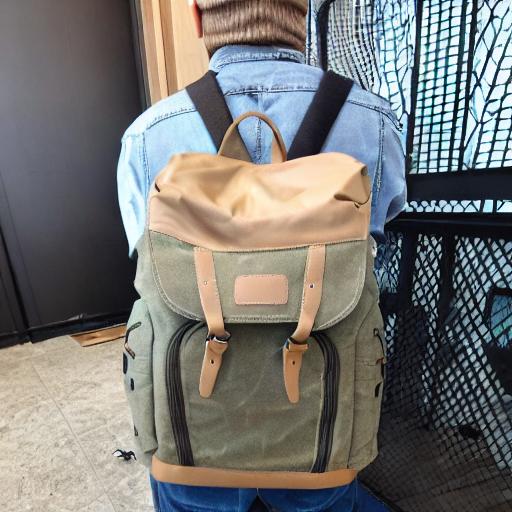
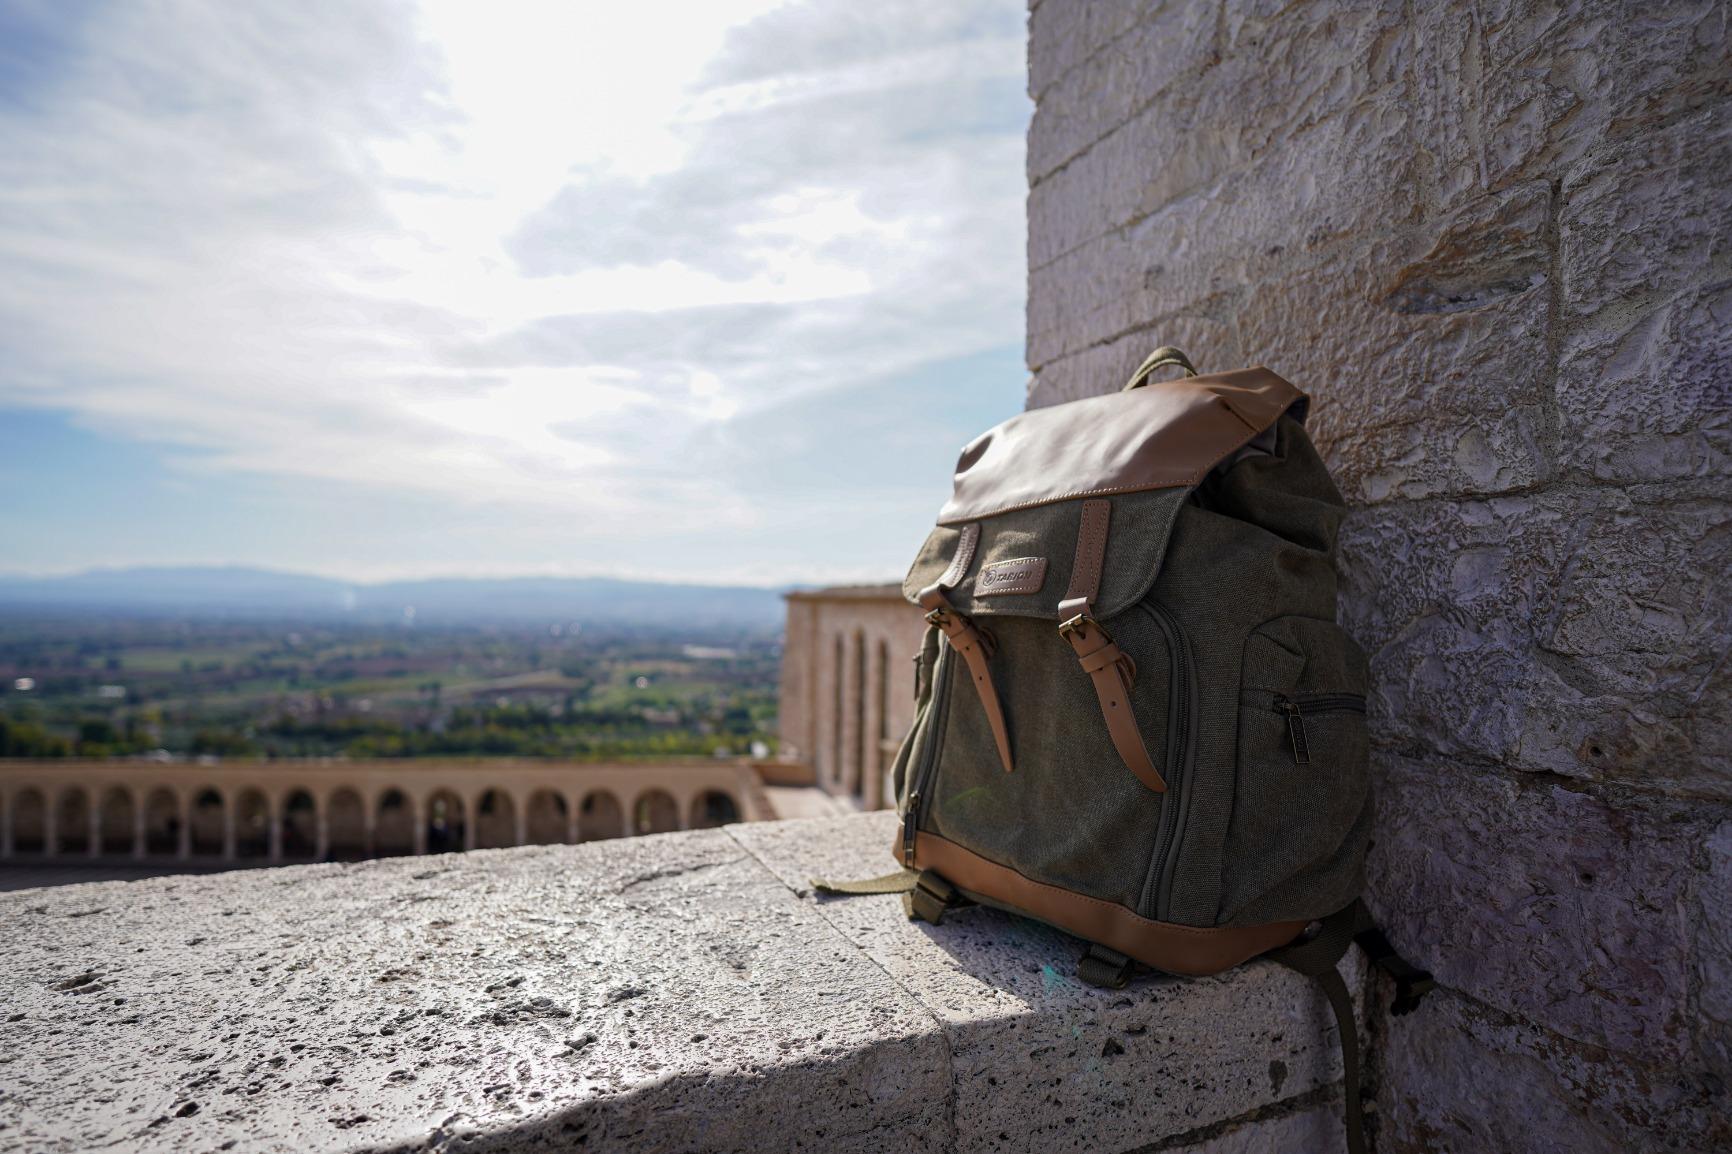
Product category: bag
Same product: no